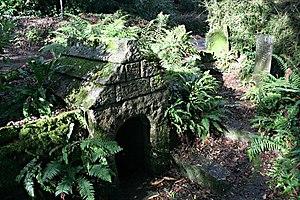
St Keyne est un village et une paroisse civile des Cornouailles, en Angleterre. Il est situé dans la vallée de la Looe. Au moment du recensement de 2011, il comptait 484 habitants.